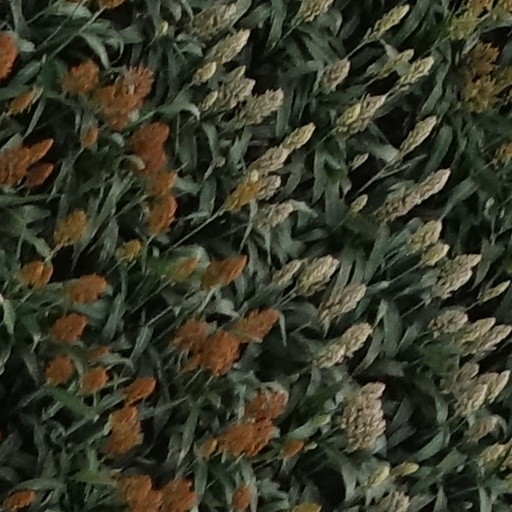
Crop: sorghum